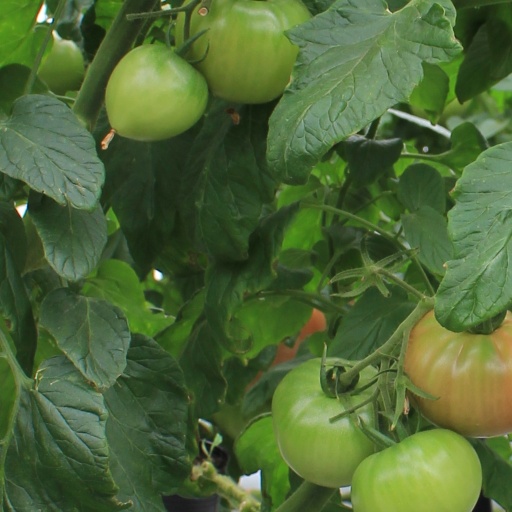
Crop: tomato